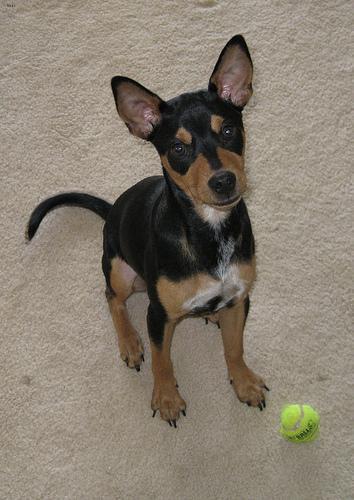
miniature pinscher